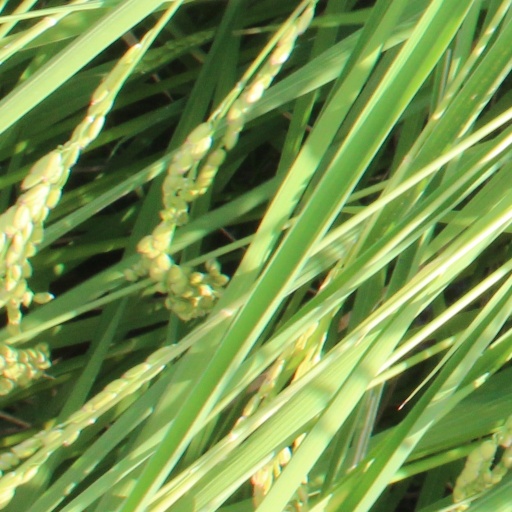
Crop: rice